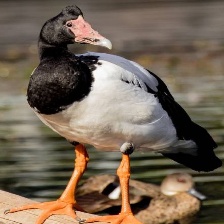
Species: MAGPIE GOOSE
Scientific name: ANSERANAS SEMIPALMATA
ImageNet parent category: goose